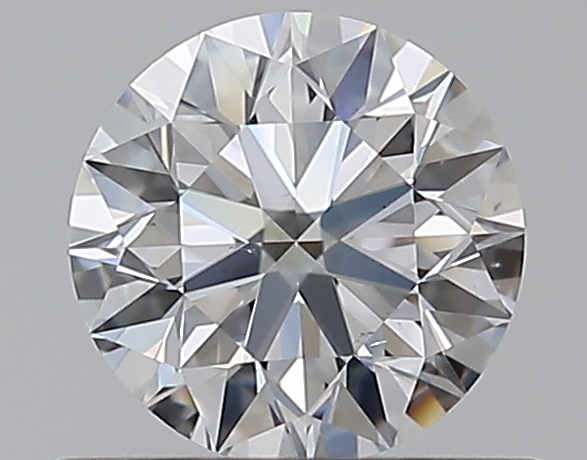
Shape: round
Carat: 0.51
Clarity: VS2
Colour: E
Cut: EX
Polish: EX
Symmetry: EX
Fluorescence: M
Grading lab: GIA
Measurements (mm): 5.07 x 5.1 x 3.18